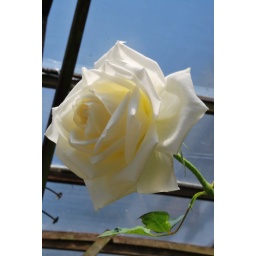
white rose was a World War II non violent resistance group in Germany. (wikipedia)